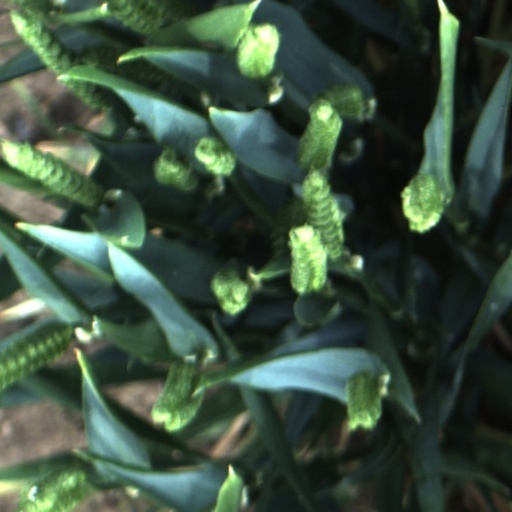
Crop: wheat